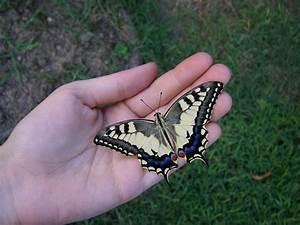
butterfly